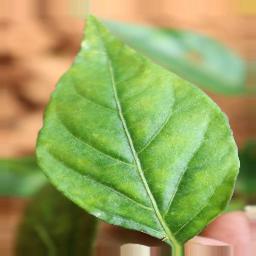
Label: healthy